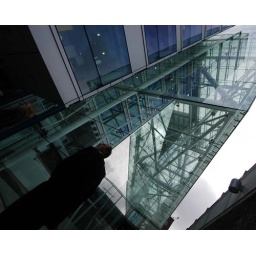
New office building 2006 in Londong U.K.